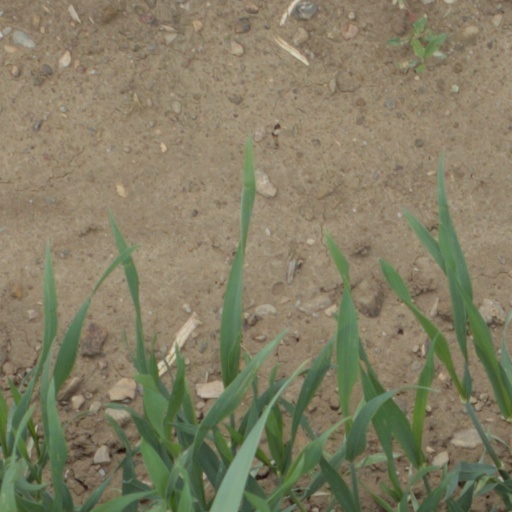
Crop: wheat